Murder of Emani Moss

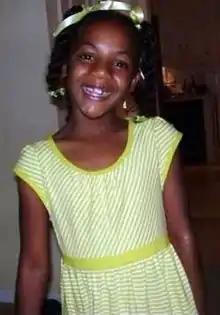
Victim Emani Moss

Emani Gabrielle Moss (April 23, 2003 – October 28, 2013) was a ten-year-old American girl who was starved to death by her stepmother in Lawrenceville, Georgia, in 2013, in what became a prominent case leading to reforms in Georgia's child welfare system. Tiffany Nicole Moss (born July 20, 1983) was convicted of murdering Emani in 2019 and was subsequently sentenced to death. The murder received national as well as international attention.